Veniamin Reshetnikov

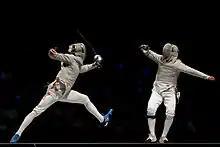
Reshetnikov (L) attacks Nikolay Kovalev in the final of the 2013 World Championships

In the 2005–06 season Reshetnikov joined the junior national team, where he became friends with Nikolay Kovalev. He won with them a team gold medal in the 2006 Junior World championships at Taebaek City. The year after, he joined the senior national team, which earned gold at the European Championships in Ghent. In 2009 he created a surprise at the European Championships in Plovdiv: ranked 61st before the competition, he won only two of his five bouts in pools and had to go through a qualification round. He then defeated Vincent Anstett, Rareș Dumitrescu, Aldo Montano, Dmitry Lapkes, Gianpiero Pastore, and finally Julien Pillet to win the gold medal.